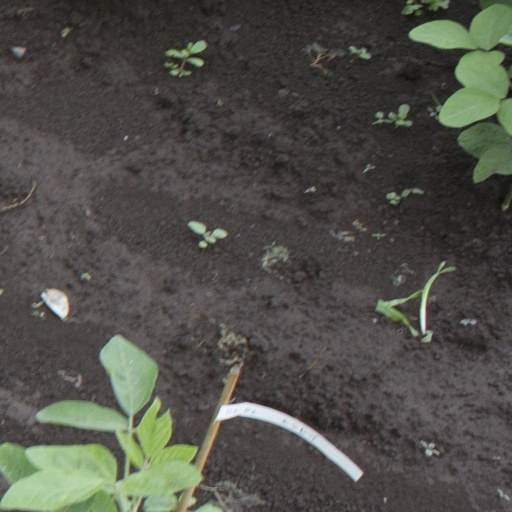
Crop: soybean